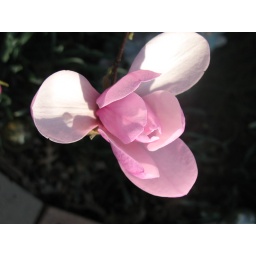
Another one of my spring macros of the flowers in the garden. i forgot the name of the flower